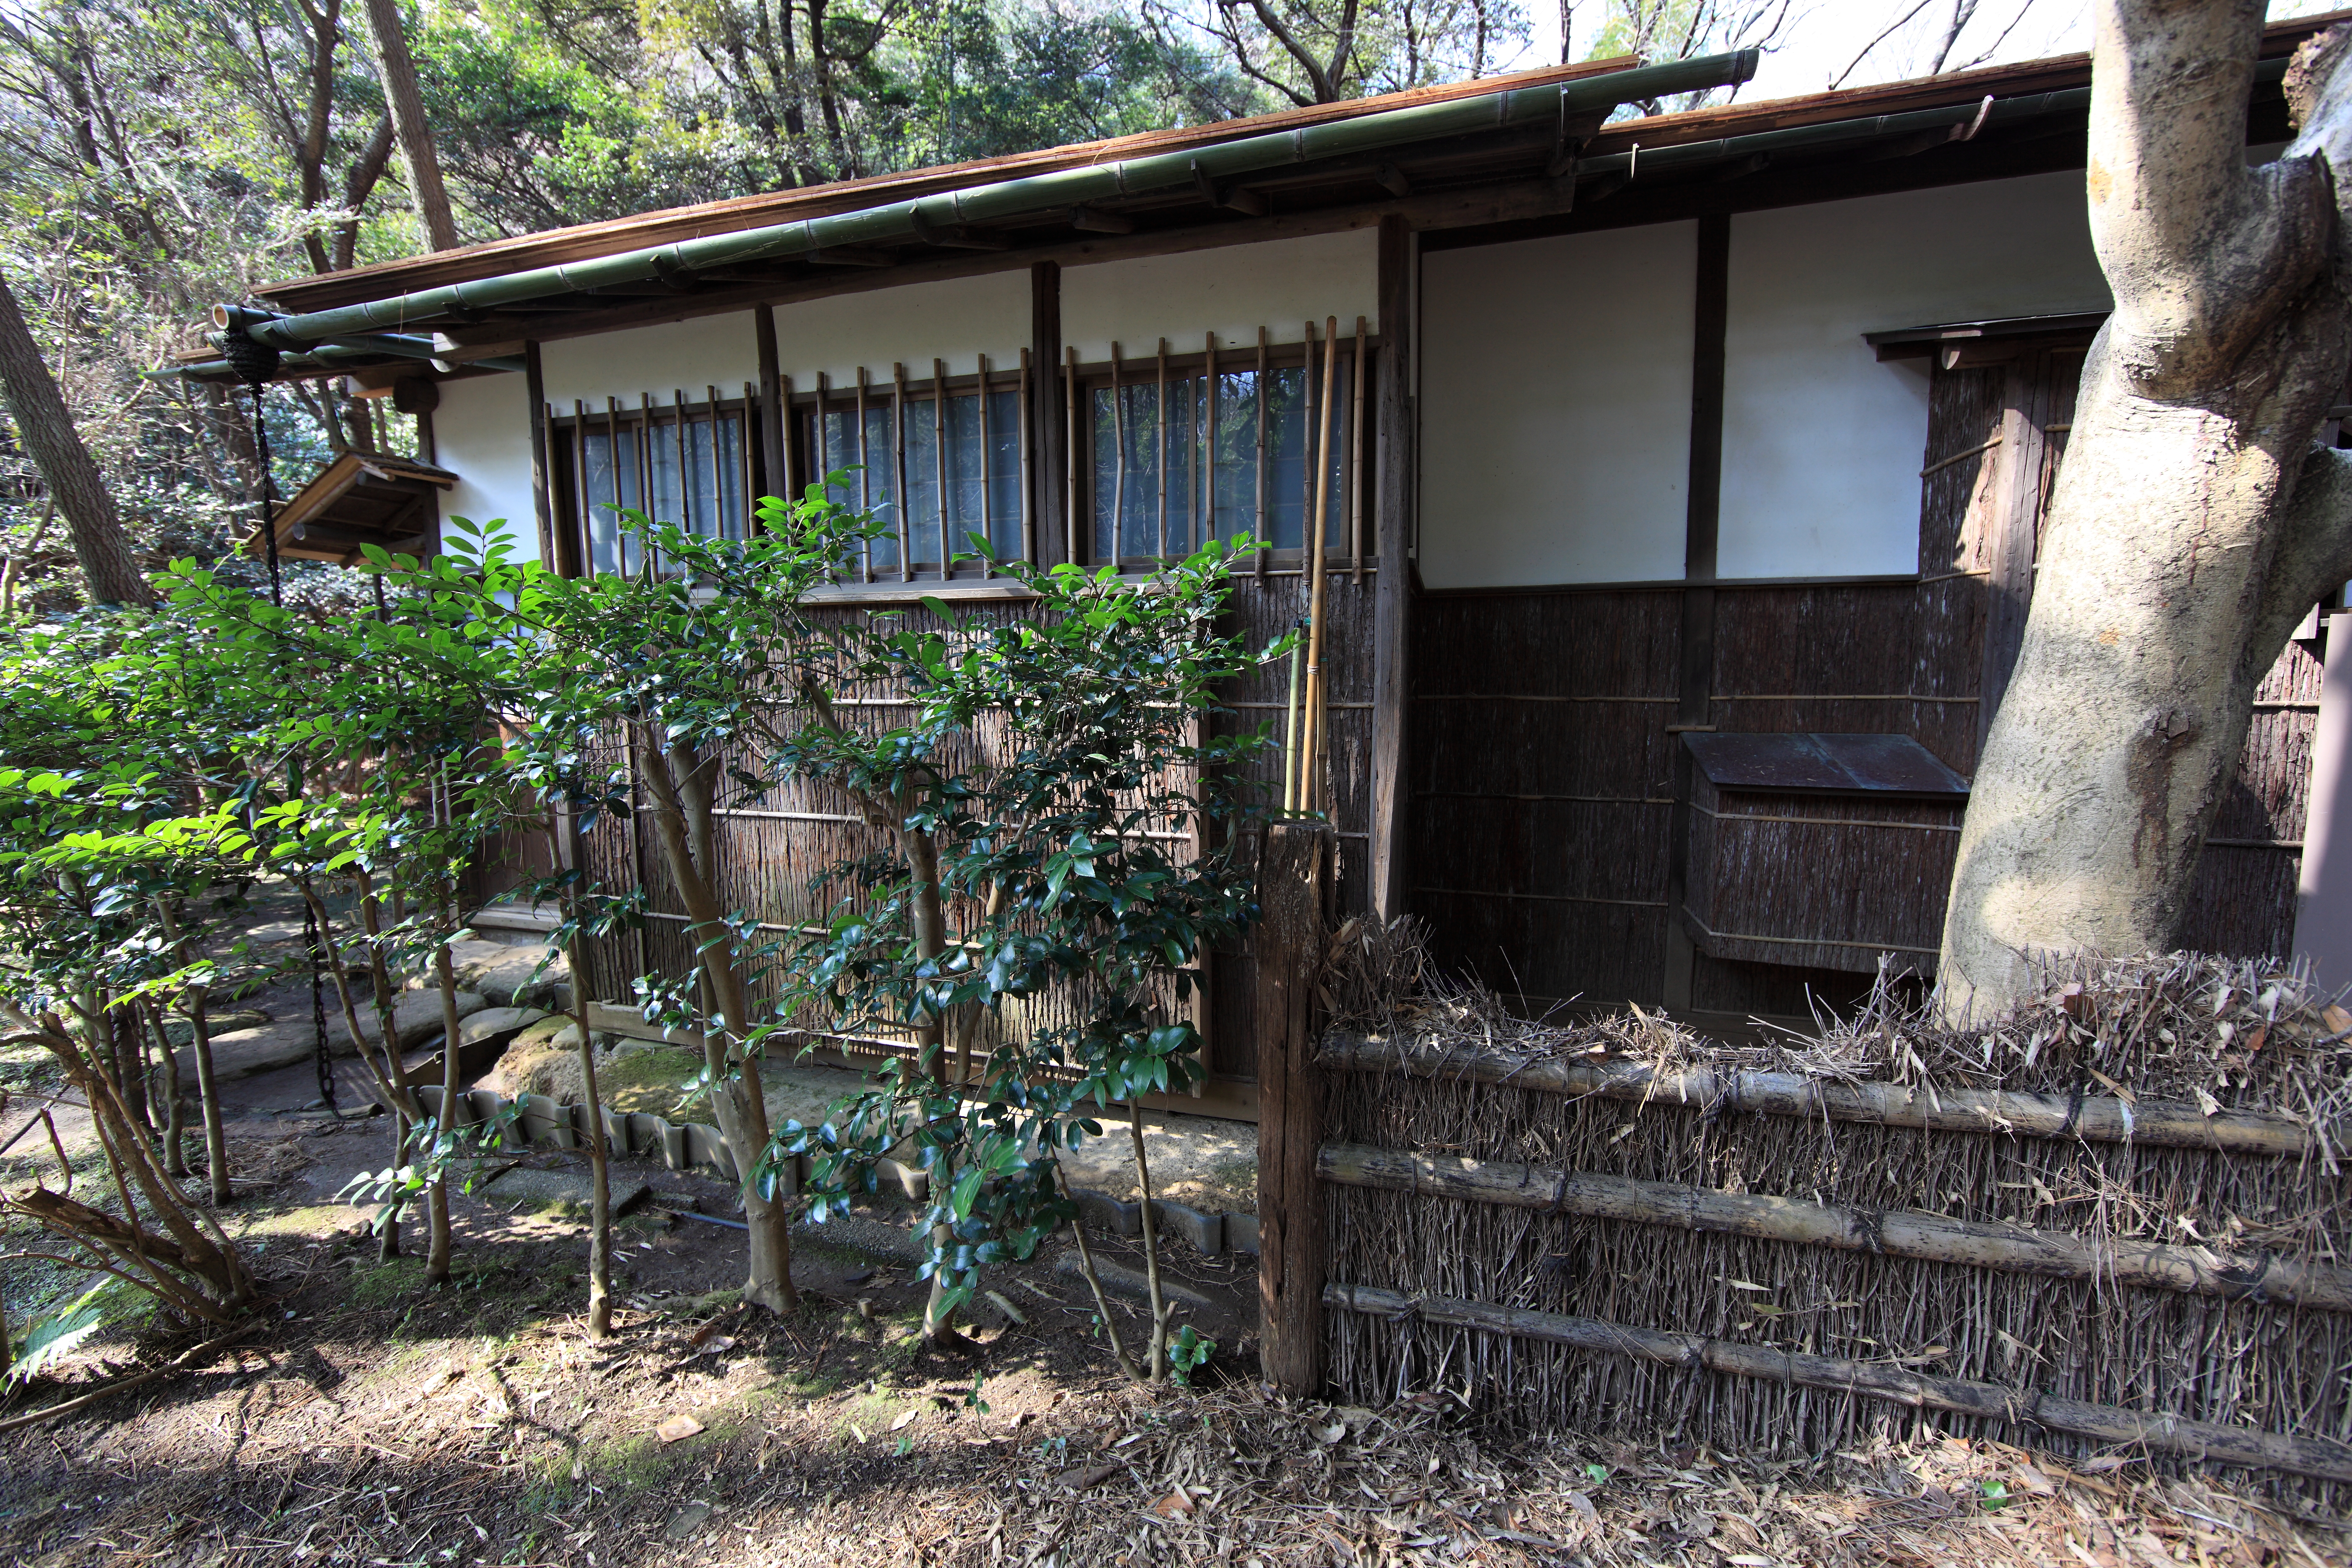
architecture, house, home, shed, village, shack, high, cottage, ancient, residence, exterior, cool image, design, japanese, 5d, style, hires, yard, markii, traditional, hi, res, resolution, outdoor structure